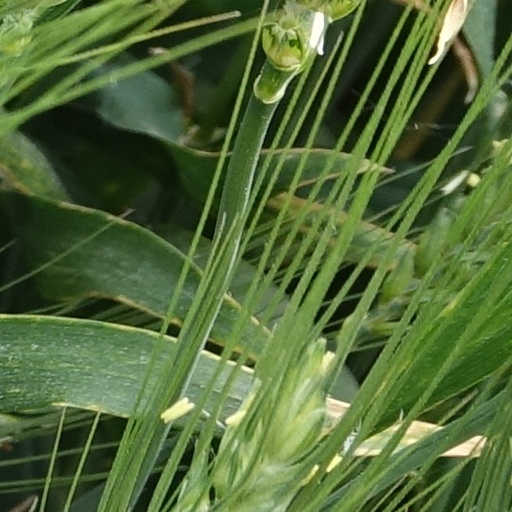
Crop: wheat